M2 Browning

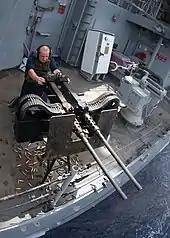
Twin M2HB machine gun during a pre-action calibration fire (PACFIRE) exercise in May 2005

Because the M2 was designed to operate in many configurations, it can be adapted to feed from the left or right side of the weapon by exchanging the belt-holding pawls, and the front and rear cartridge stops (three-piece set to include link stripper), then reversing the bolt switch. The operator must also convert the top-cover belt feed slide assembly from left to right-hand feed as well as the spring and plunger in the feed arm. This will take a well-trained individual less than two minutes to perform.